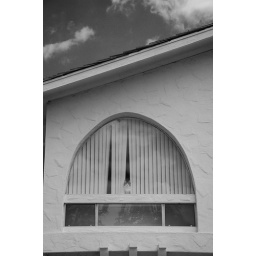
My cat waiting in my window for me to get home.